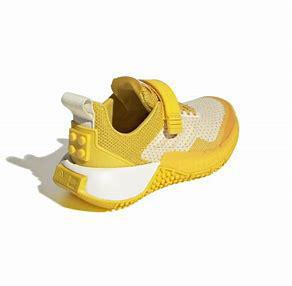
Brand: Adidas
Model: Lego Sport Pro